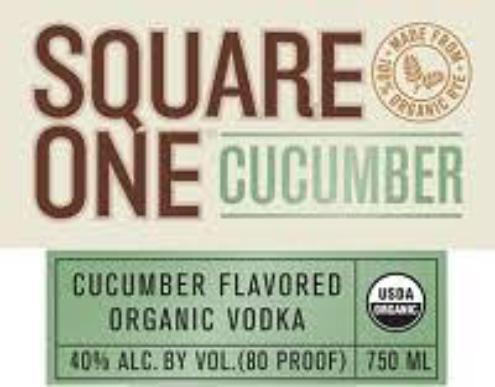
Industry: Food